Gardening in restricted spaces

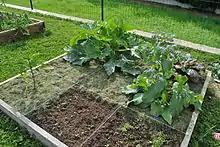
Square foot garden

Square foot gardening was made popular by Mel Bartholomew in the early 1980s. He has written multiple books, appeared on various television shows, and even has a website about the subject. The basic idea of square foot gardening is to have a box of equal length and width and divide this box into one square foot areas; the original design was a six to eight inches deep with four foot sides divided into 16 squares.